Gamal Mubarak

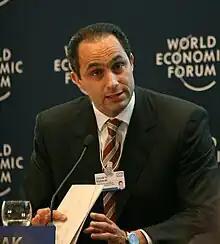
Gamal Mubarak during the World Economic Forum on the Middle East 2006

Gamal Al Din Muhammad Hosni Sayed Mubarak (born 27 December 1963) is the younger of the two sons of former Egyptian President Hosni Mubarak and former First Lady Suzanne Mubarak. In contrast to his older brother Alaa, Gamal had pursued an active public profile and was starting to wield some influence on political life in the country before the revolution of early 2011.